Katrina Lehis

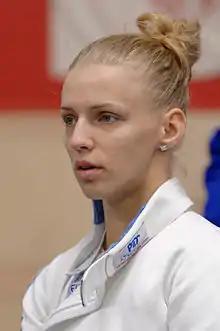
Lehis in 2015

Katrina Lehis (born 19 December 1994) is an Estonian left-handed épée fencer, 2018 individual European champion, 2021 team Olympic champion, and 2021 individual Olympic bronze medalist.